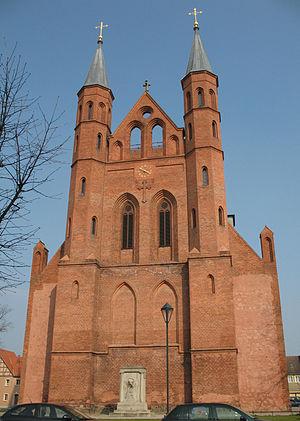
Kyritz est une ville du Land de Brandebourg en Allemagne. Le maire de Kyritz est Monsieur Winter. Il y a un lac à Kyritz - l'Untersee. À l'Untersee il y a un cercle pour faire de la voile.